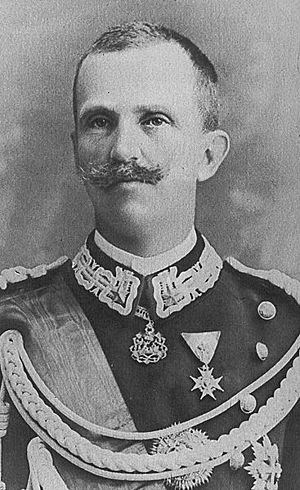
Victor Emanuel 3. af Italien
Kong Victor Emanuel 3.
Victor Emanuel 3. var konge af Italien i perioden 1900-46 samt desuden kejser af Abessinien 1936-41 og konge af Albanien 1939–43.